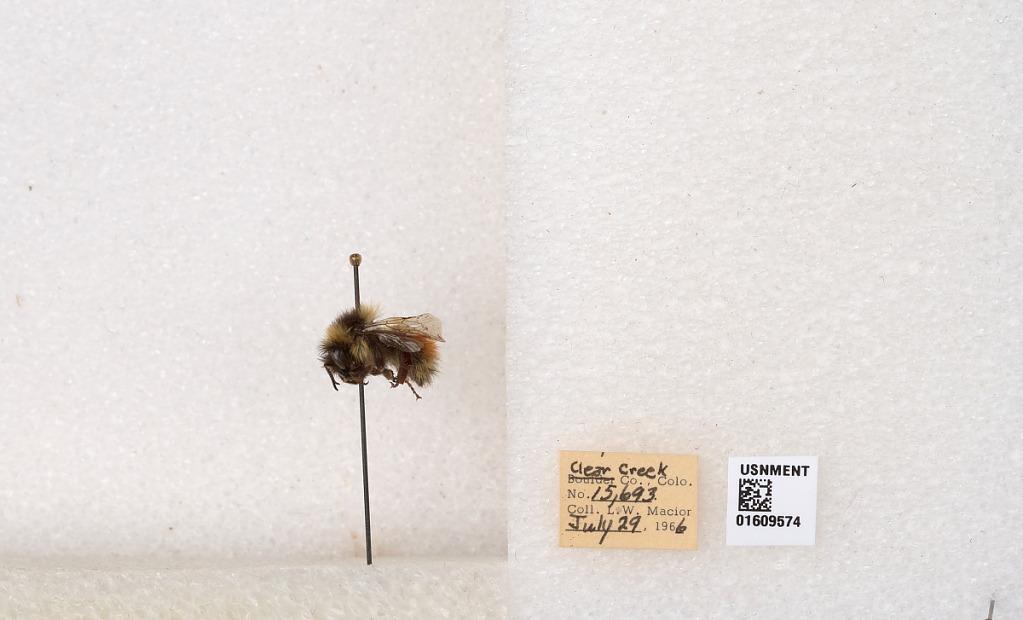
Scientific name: Bombus (Pyrobombus) sylvicola Kirby
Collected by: L. Macior
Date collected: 1966-7-29
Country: United States
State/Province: Colorado
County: Clear Creek
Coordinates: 39.6856, -105.645